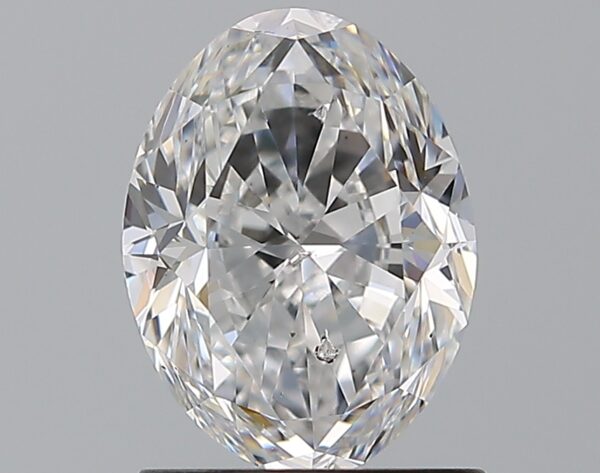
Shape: oval
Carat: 1.5
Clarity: SI2
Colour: D
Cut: FG
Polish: EX
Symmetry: VG
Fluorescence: M
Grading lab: GIA
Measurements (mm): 8.09 x 6.04 x 4.18